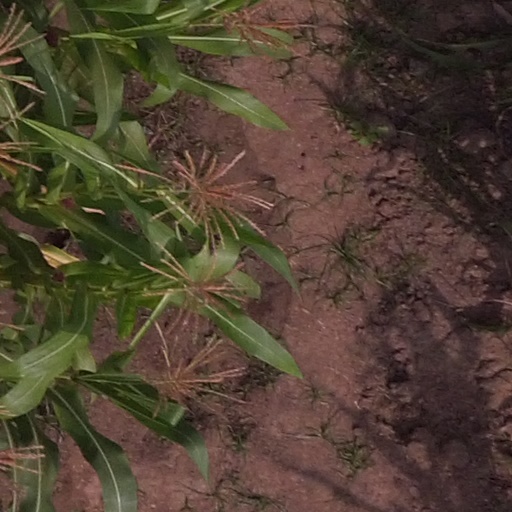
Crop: maize; corn